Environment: real
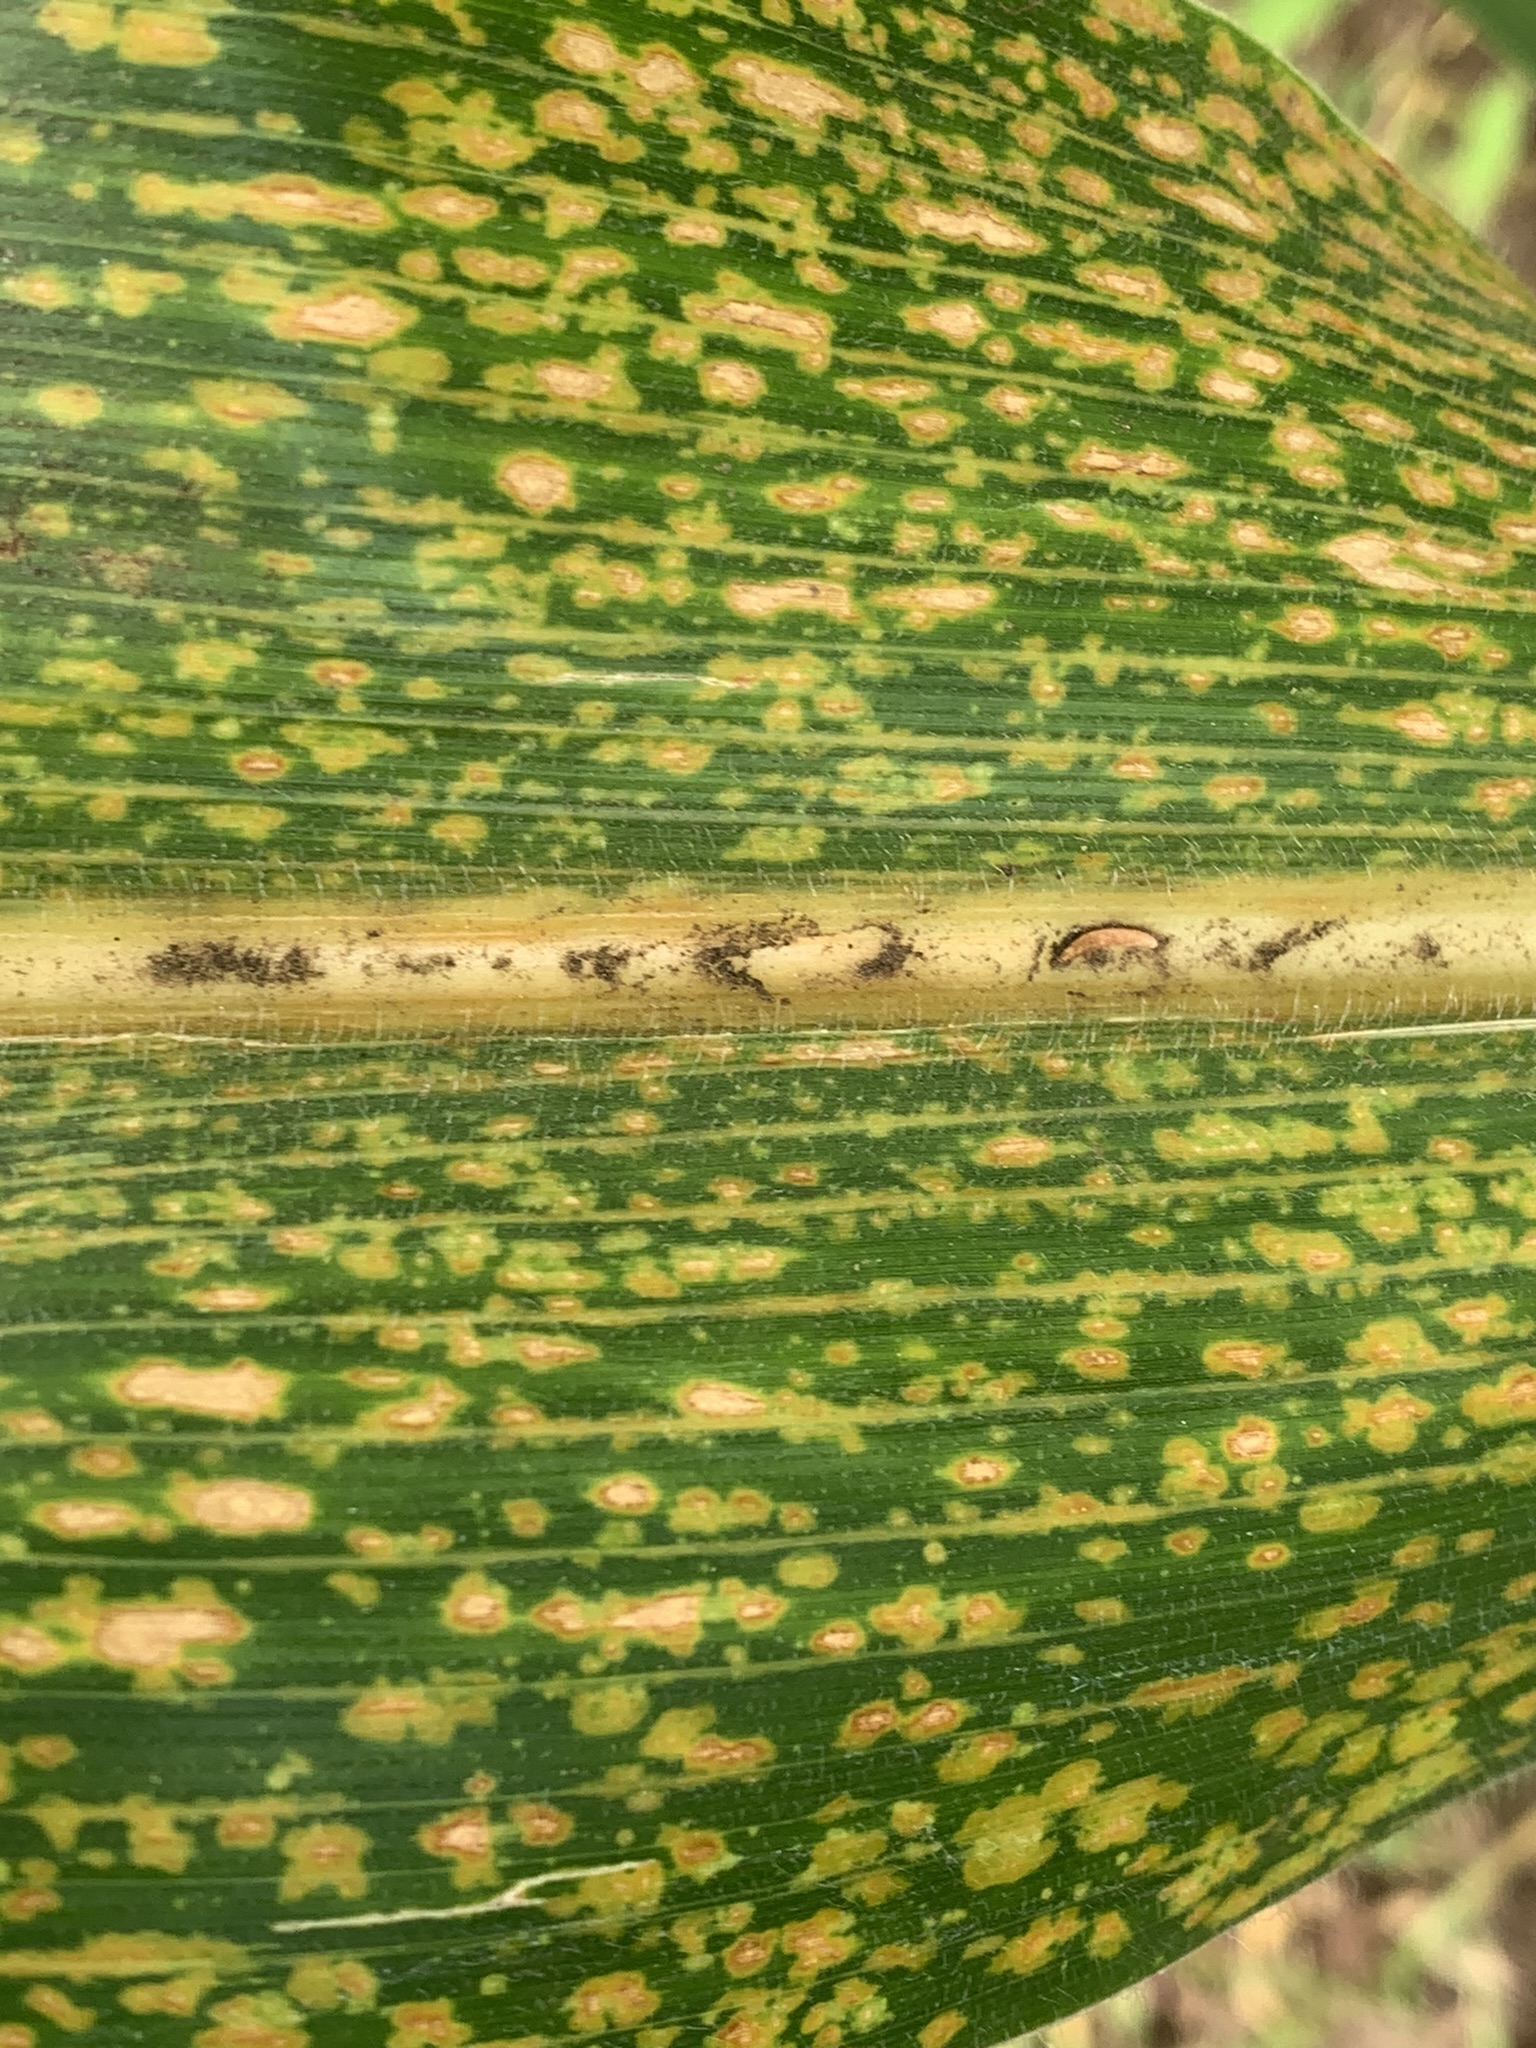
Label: lethal_necrosis